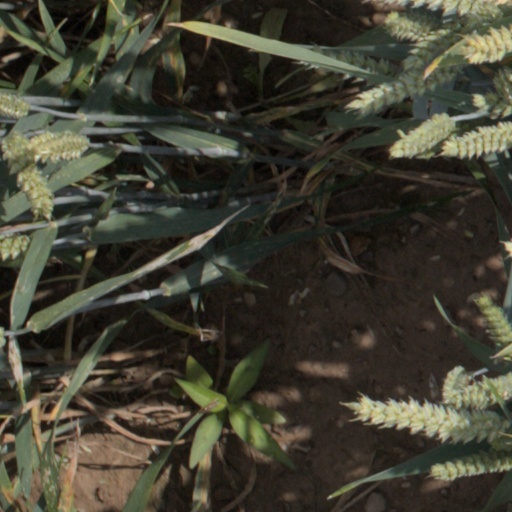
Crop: wheat